Before the Storm (2000 film)

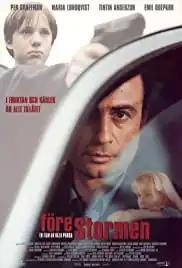
Theatrical release poster

Before the Storm (Före stormen) is a drama film directed by Reza Parsa released in 2000.